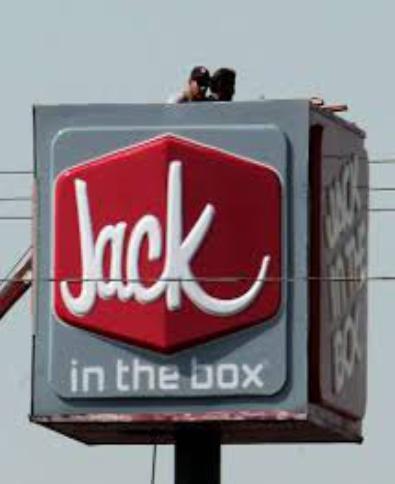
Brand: jack in the box
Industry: Food